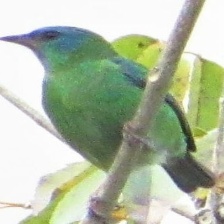
Species: BLUE DACNIS
Scientific name: DACNIS CAYANA